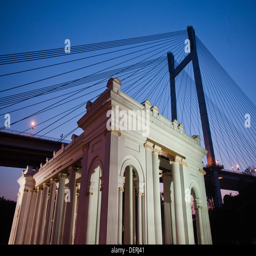
low angle view of a memorial with bridge in the background